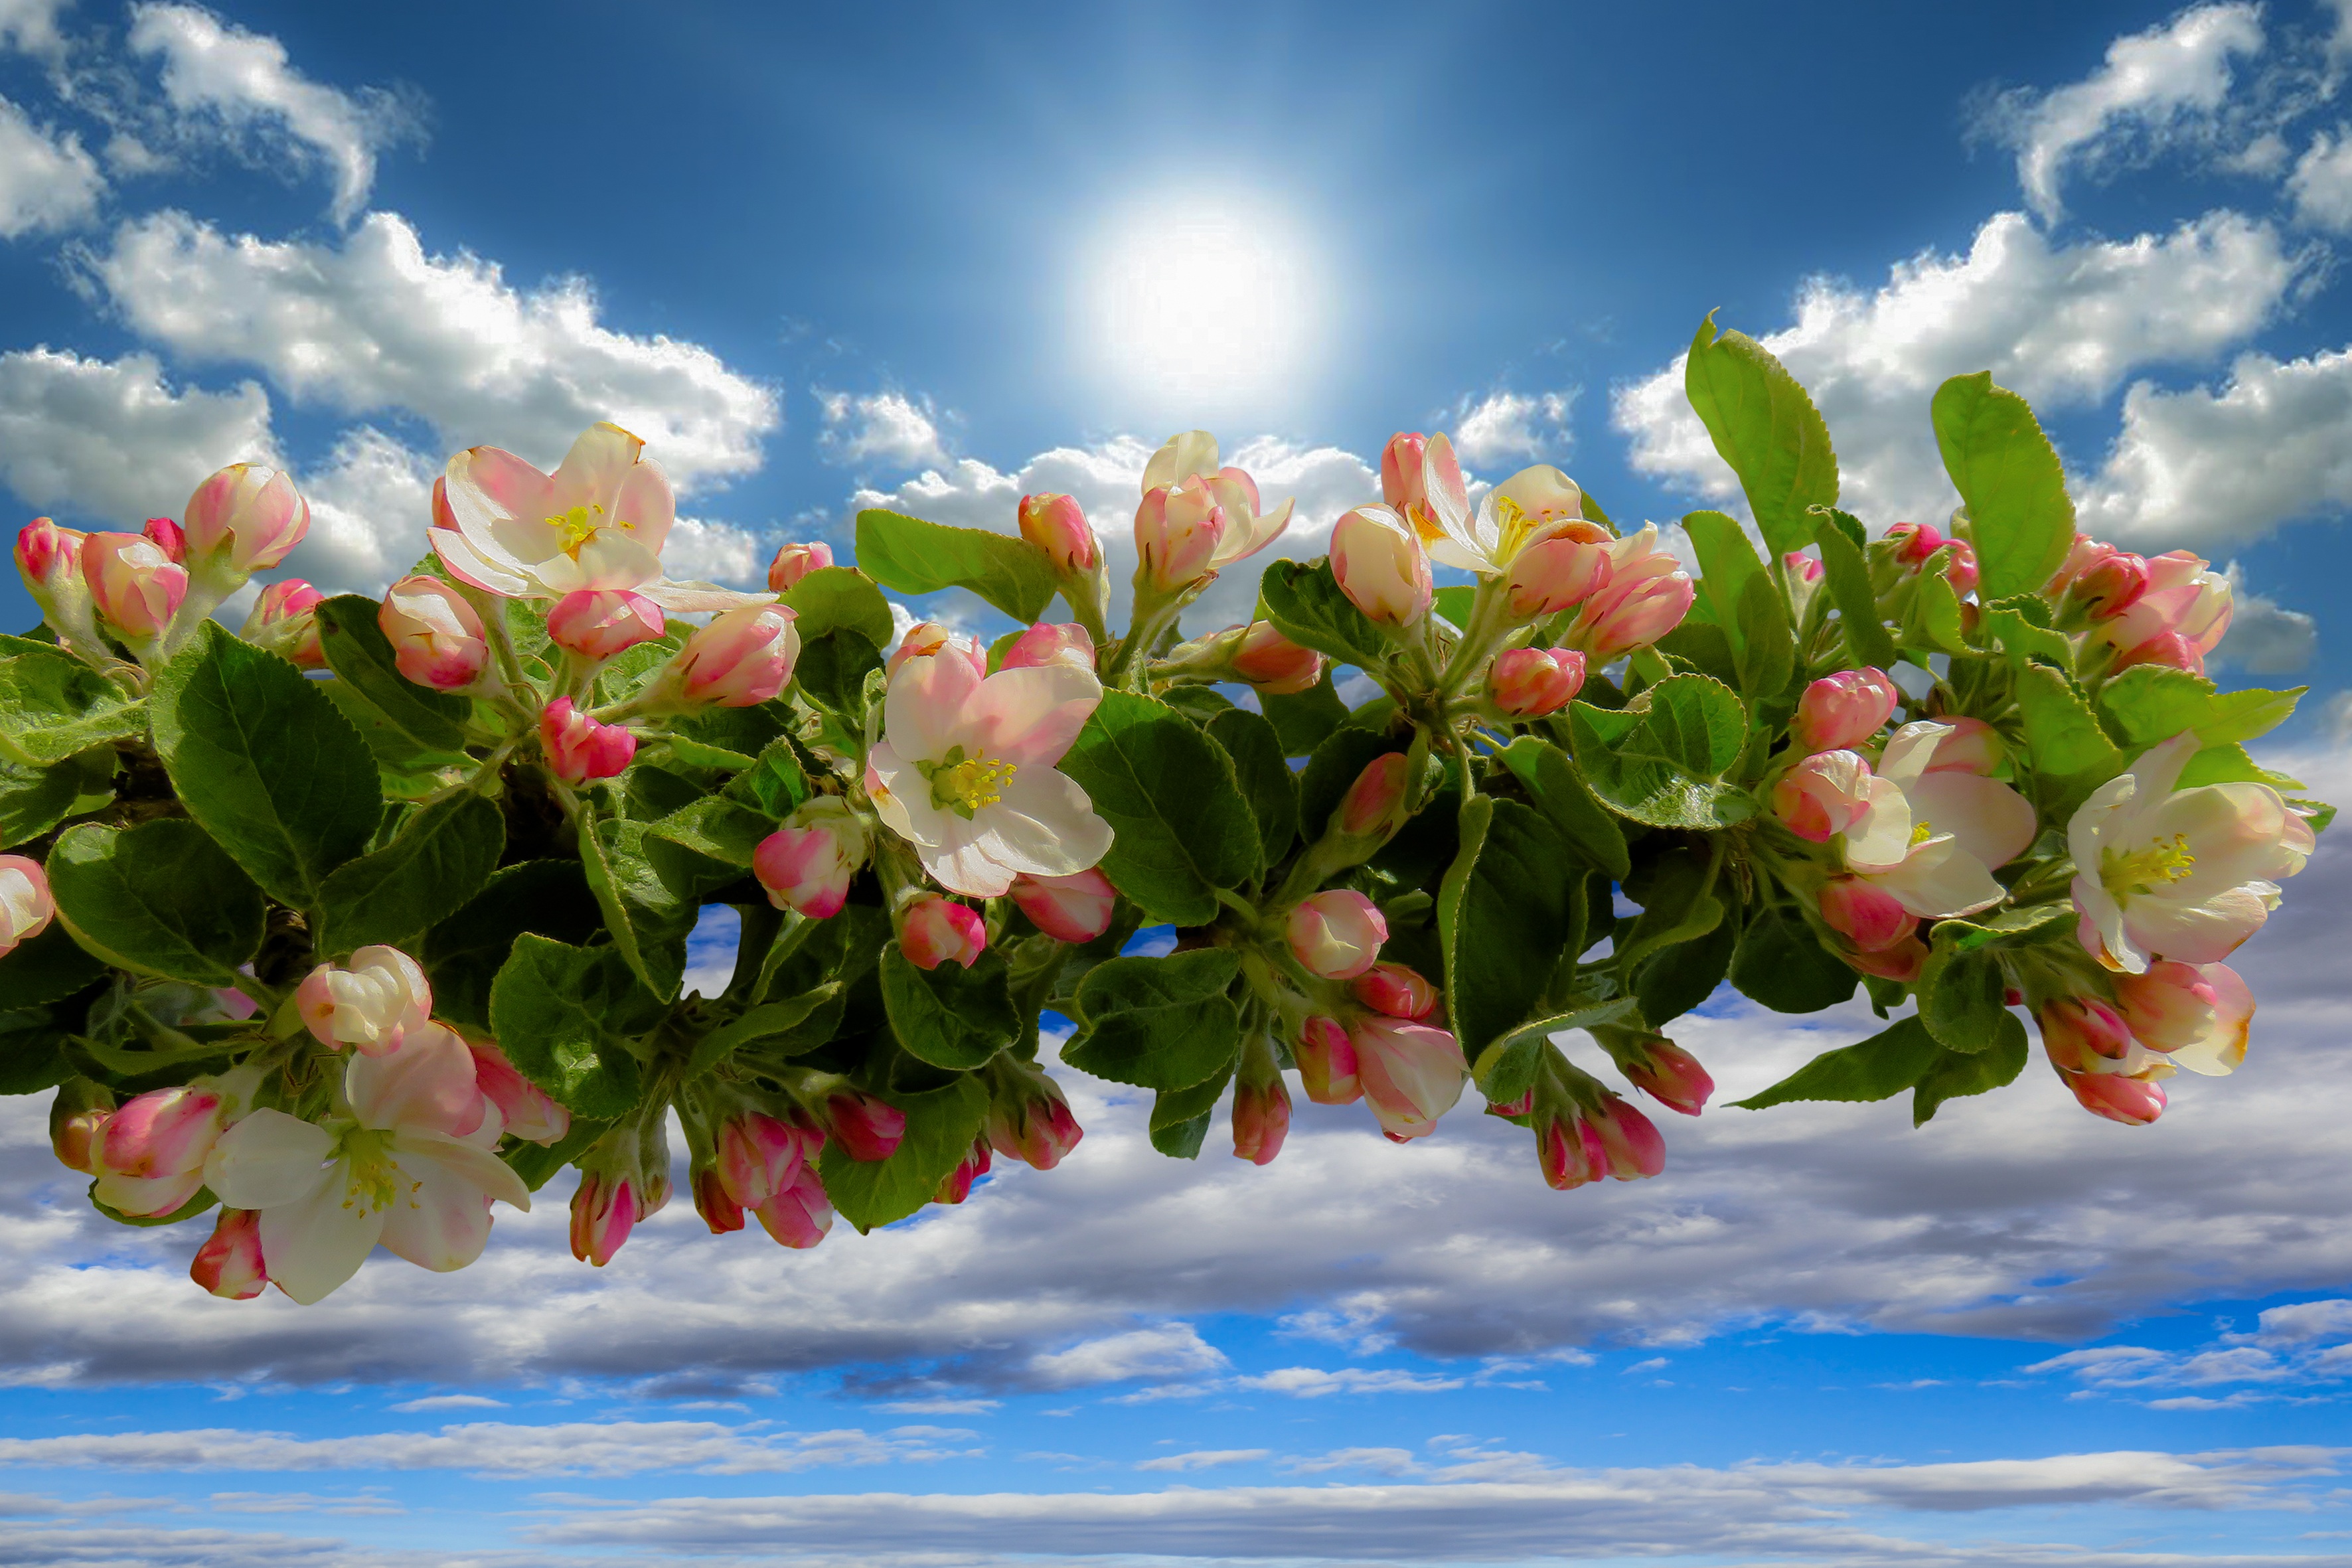
branch, blossom, plant, sky, sun, fruit, leaf, flower, petal, bloom, spring, pink, close, flora, leaves, shrub, bud, apple tree, blossomed, spring awakening, apple blossom, apple tree flowers, flowering plant, land plant, apple blossom branch